University of Wisconsin–Madison

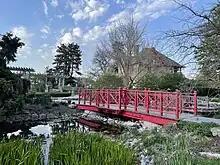
Allen Centennial Gardens

The Geology Museum features rocks, minerals, and fossils from around the world. Highlights include a blacklight room, a walk-through cave, and a fragment of the Barringer meteorite. Some noteworthy fossils include the first dinosaur skeleton assembled in Wisconsin (an "Edmontosaurus"), a shark ("Squalicorax") and a floating colony of sea lilies ("Uintacrinus"), both from the Cretaceous chalk of Kansas, and the Boaz Mastodon, a found on a farm in southwestern Wisconsin in 1897.